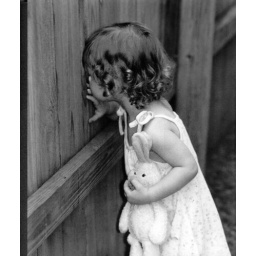
Shelby is looking through the fence at the dog on the other side. She keeps &amp;quot;Foo&amp;quot; by her side.